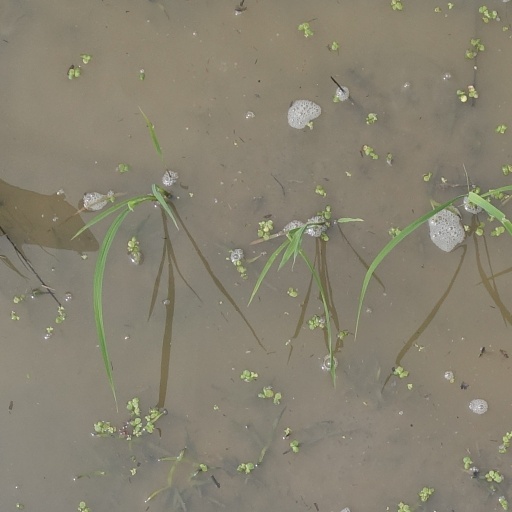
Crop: rice